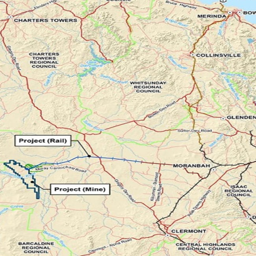
map showing the location of the proposed mine .